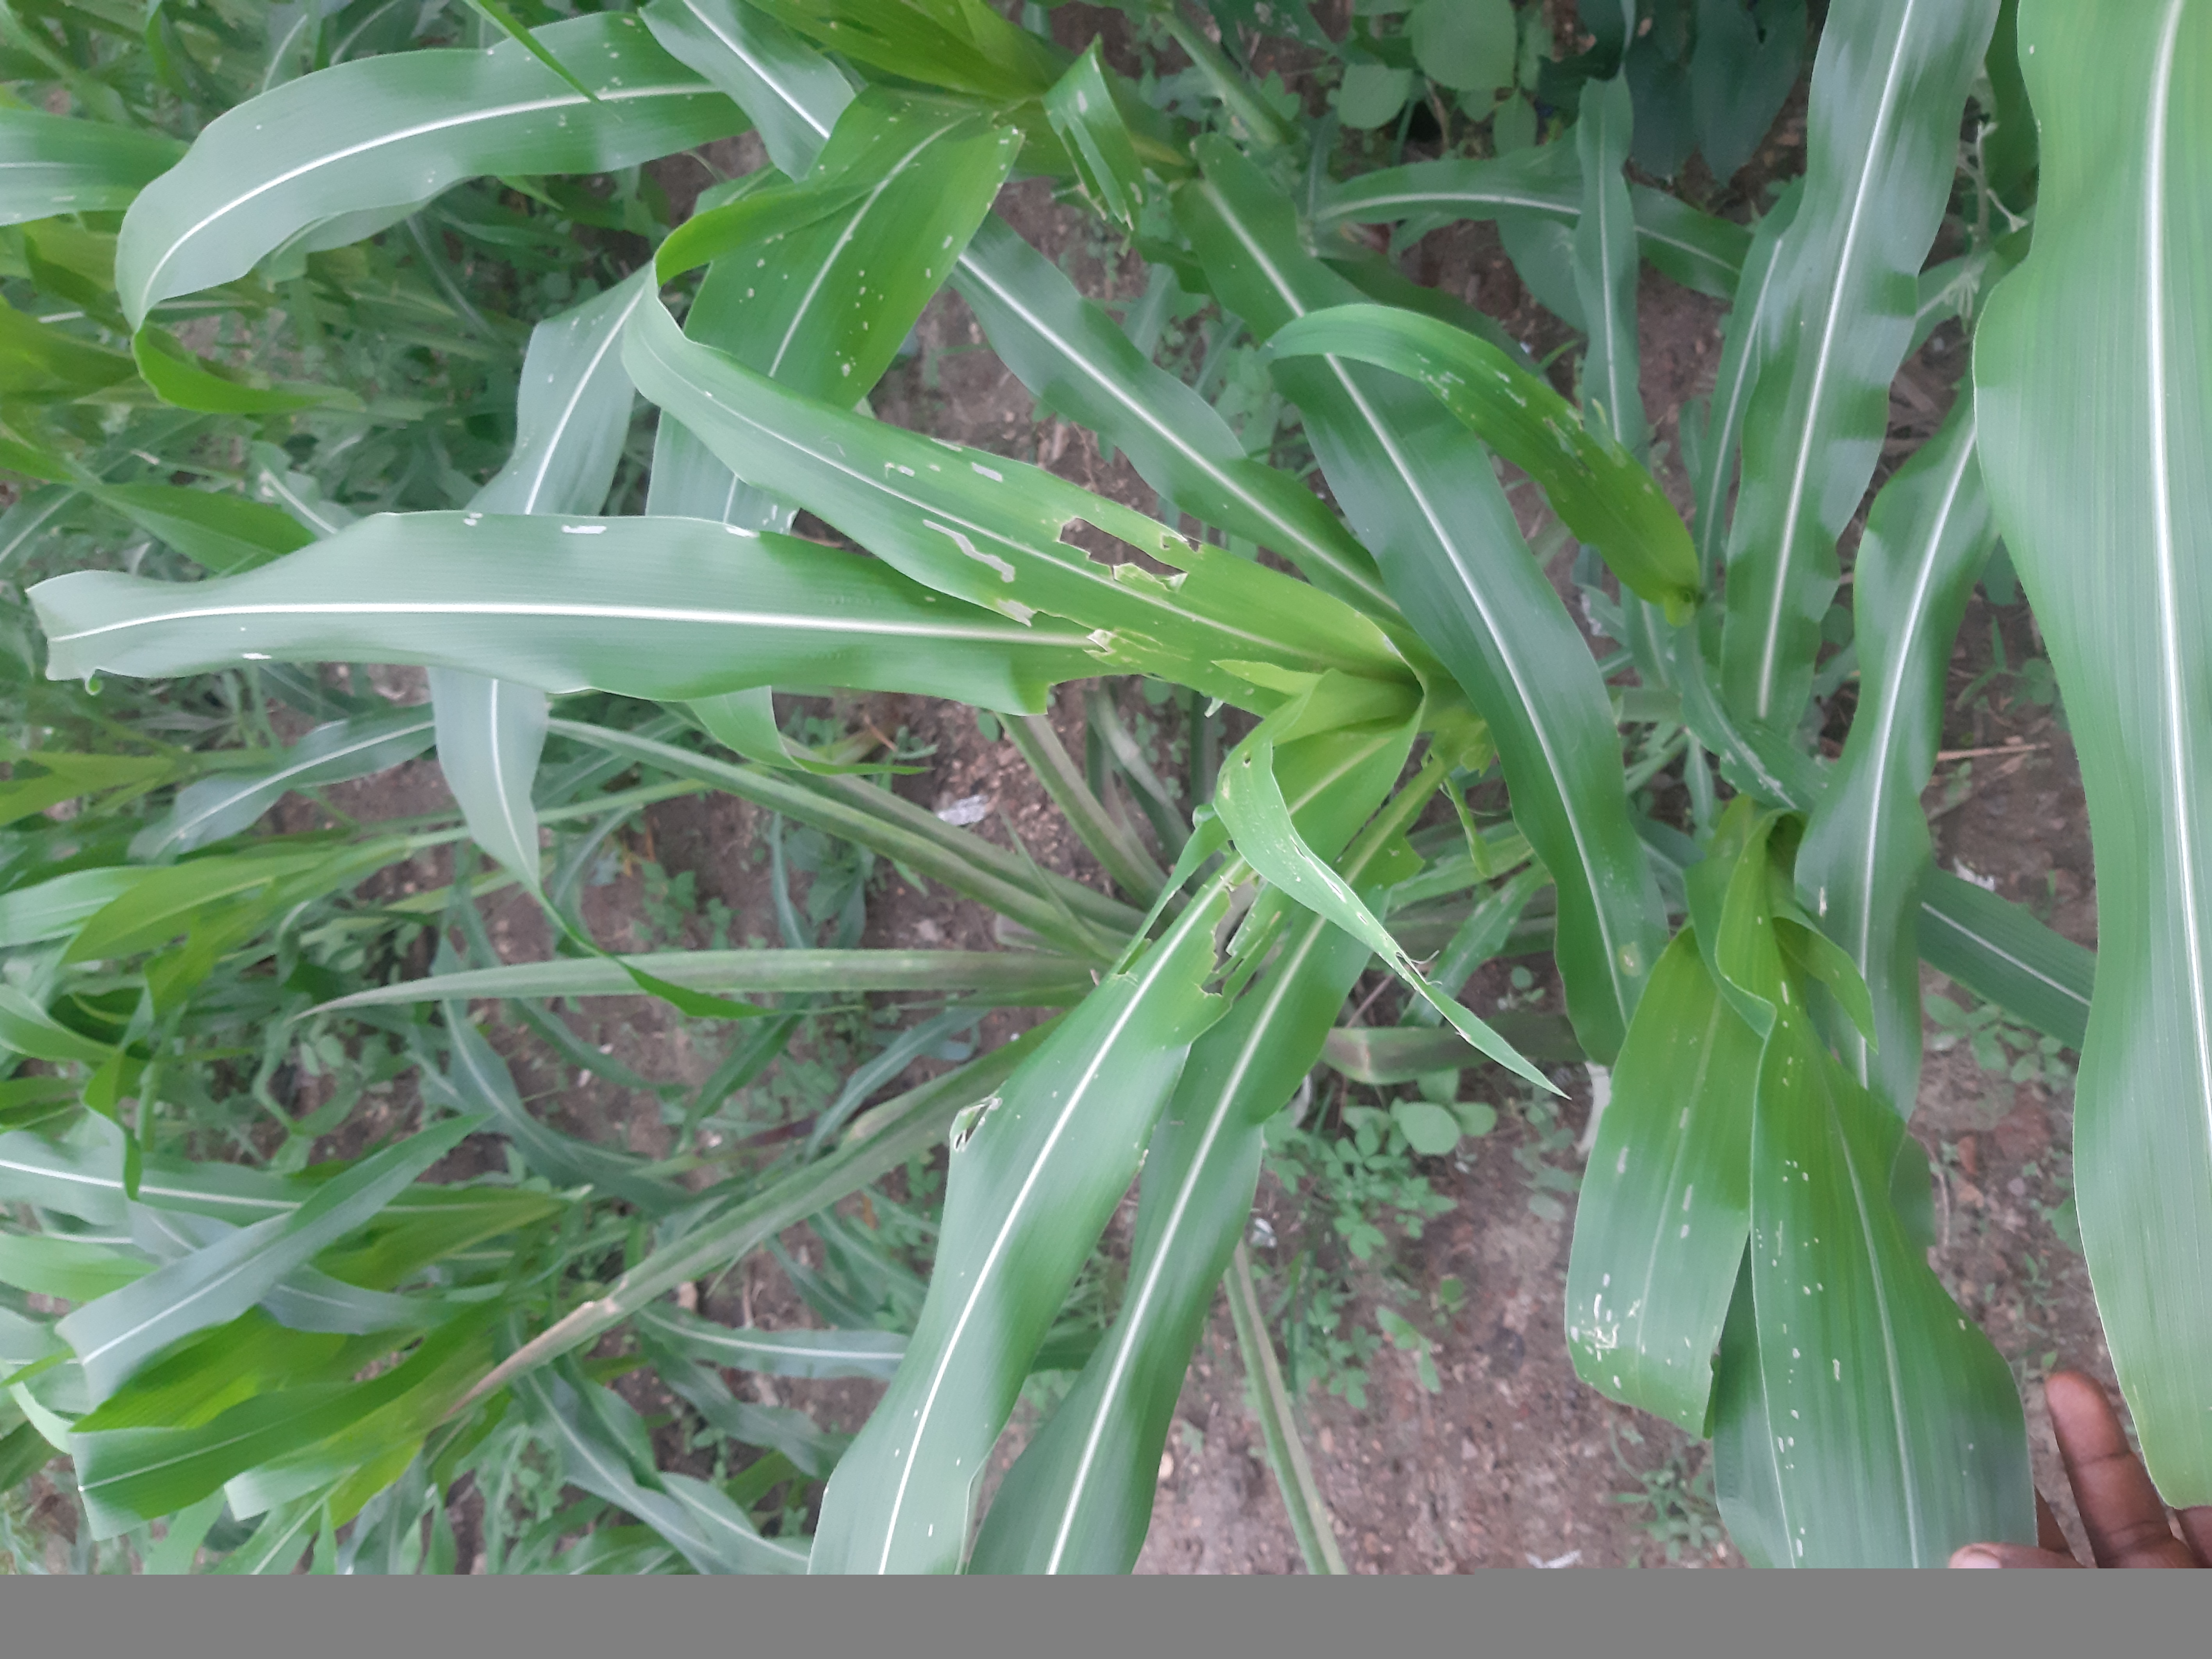
Label: spodoptera_frugiperda